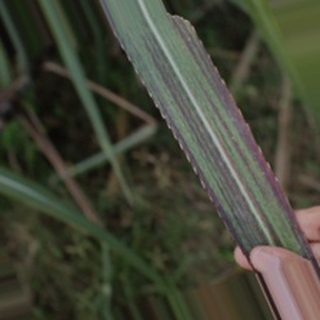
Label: sugarcane_bacterial_blight